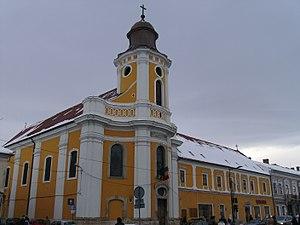
L'Église grecque-catholique roumaine, Église gréco-catholique roumaine ou Église roumaine unie à Rome, gréco-catholique est une des Églises catholiques orientales. Le chef de l'Église porte le titre d'archevêque majeur d'Alba Iulia et Făgăraș, avec résidence à Blaj. Depuis 1994, son titulaire actuel est son excellence monseigneur Lucian Mureșan.
La Cathédrale de la Transfiguration, connue aussi sous le nom de l'Église des frères mineurs, a été donnée par le Saint-Siège en 1924 à l'Église grecque-catholique roumaine. En 1930, l'Église des frères mineurs est devenue la Cathédrale de la nouvelle Diocèse de Cluj-Gherla.